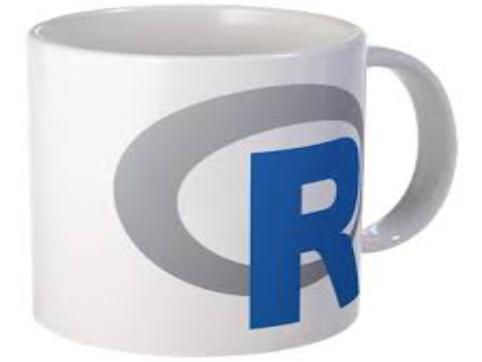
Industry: Clothes